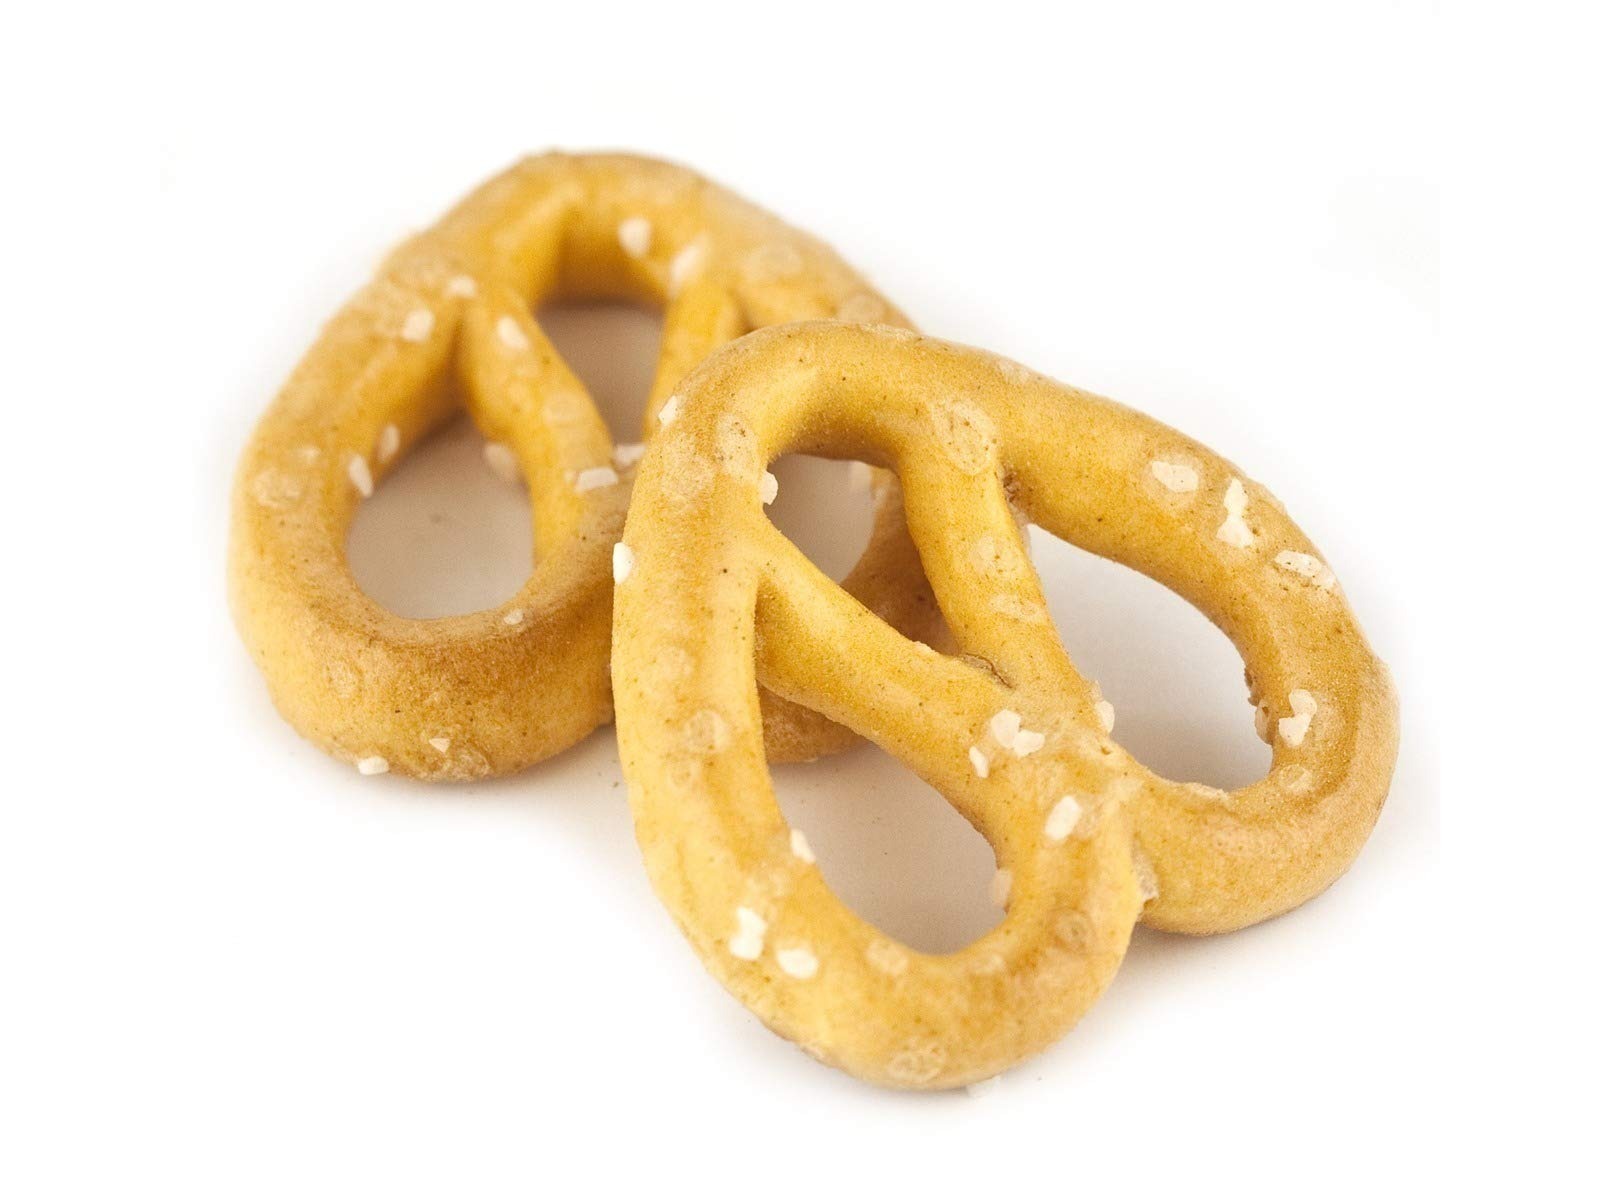
Item Name: Tom Sturgis Artisan Little Cheesers Pretzels 9.5 oz. Bag (2 Bags)
Bullet Point 1: TOM STURGIS ARTISAN LITTLE CHEESER PRETZELS - Try our tasty, cheesy pretzels today!
Bullet Point 2: Pretzel bakers since 1861.
Bullet Point 3: NO PRESERVATIVES, NO TRANS FAT - Tom Sturgis has removed all preservatives and trans fats from our pretzels
Product Description: Tom Sturgis (baking for six decades), is still improving the pretzel. Tom's father, Marriott (Tom Sr.), learned to bake artisan pretzels in the early 1900's. But you have to go back to 1861 when my great, great grandfather, Julius Sturgis, first baked pretzels to get to the origin of pretzel baking in America... almost 150 years ago. Today we have fourth, fifth, and sixth generations working together to bring you a wonderful taste of baking history.
Value: 19.0
Unit: Ounce

Price: 24.99